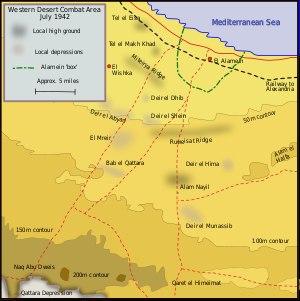
La première bataille d'El Alamein, ou bataille d'Al Mata, est un épisode de la guerre du désert durant la Seconde Guerre mondiale. Elle se déroule du 1ᵉʳ au 27 juillet 1942 entre les forces de l'Axe et les forces Alliées, principalement britanniques, commandées par Claude Auchinleck, près de la ville égyptienne d'El-Alamein, à une centaine de kilomètres d'Alexandrie.